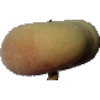
Label: peach_flat